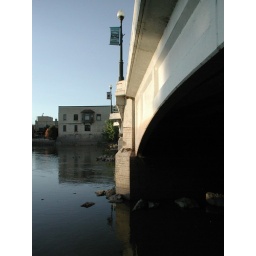
main st. bridge over rock river